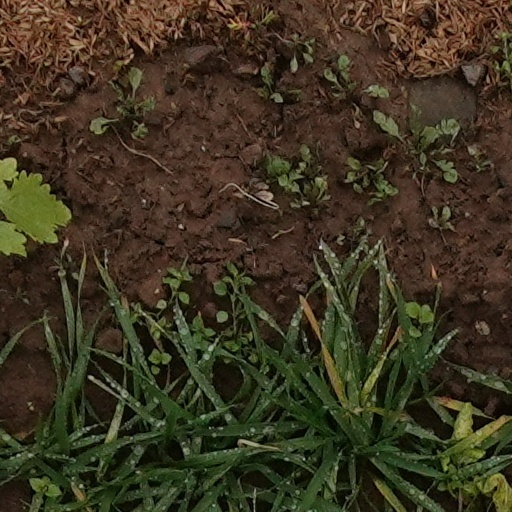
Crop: wheat